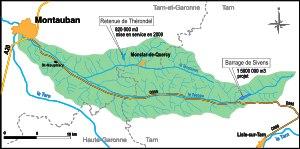
Monclar-de-Quercy est une commune française située dans le département de Tarn-et-Garonne, en région Occitanie.
Saint-Nauphary est une commune française située dans le département de Tarn-et-Garonne, en région Occitanie.